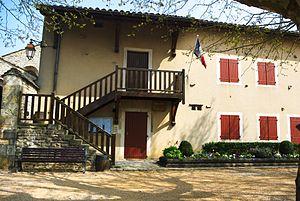
Le Villars est une commune française située dans le département de Saône-et-Loire en région Bourgogne-Franche-Comté.